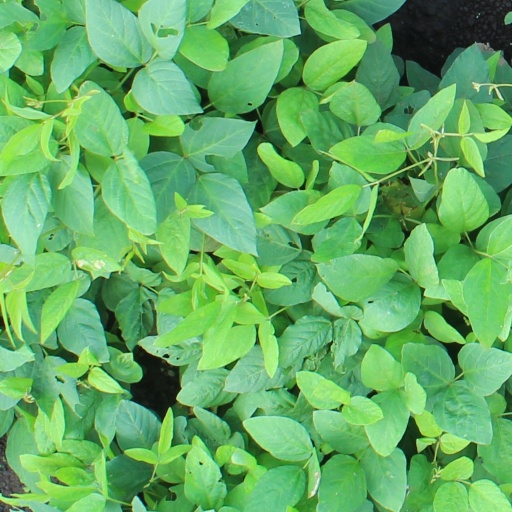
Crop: soybean